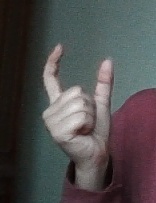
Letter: nun